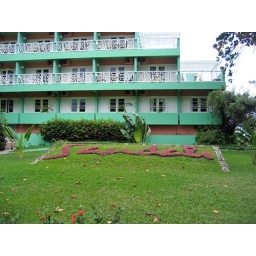
Our building opposite of the beach side. Written in flowers was the name, in case you forgot where you were.